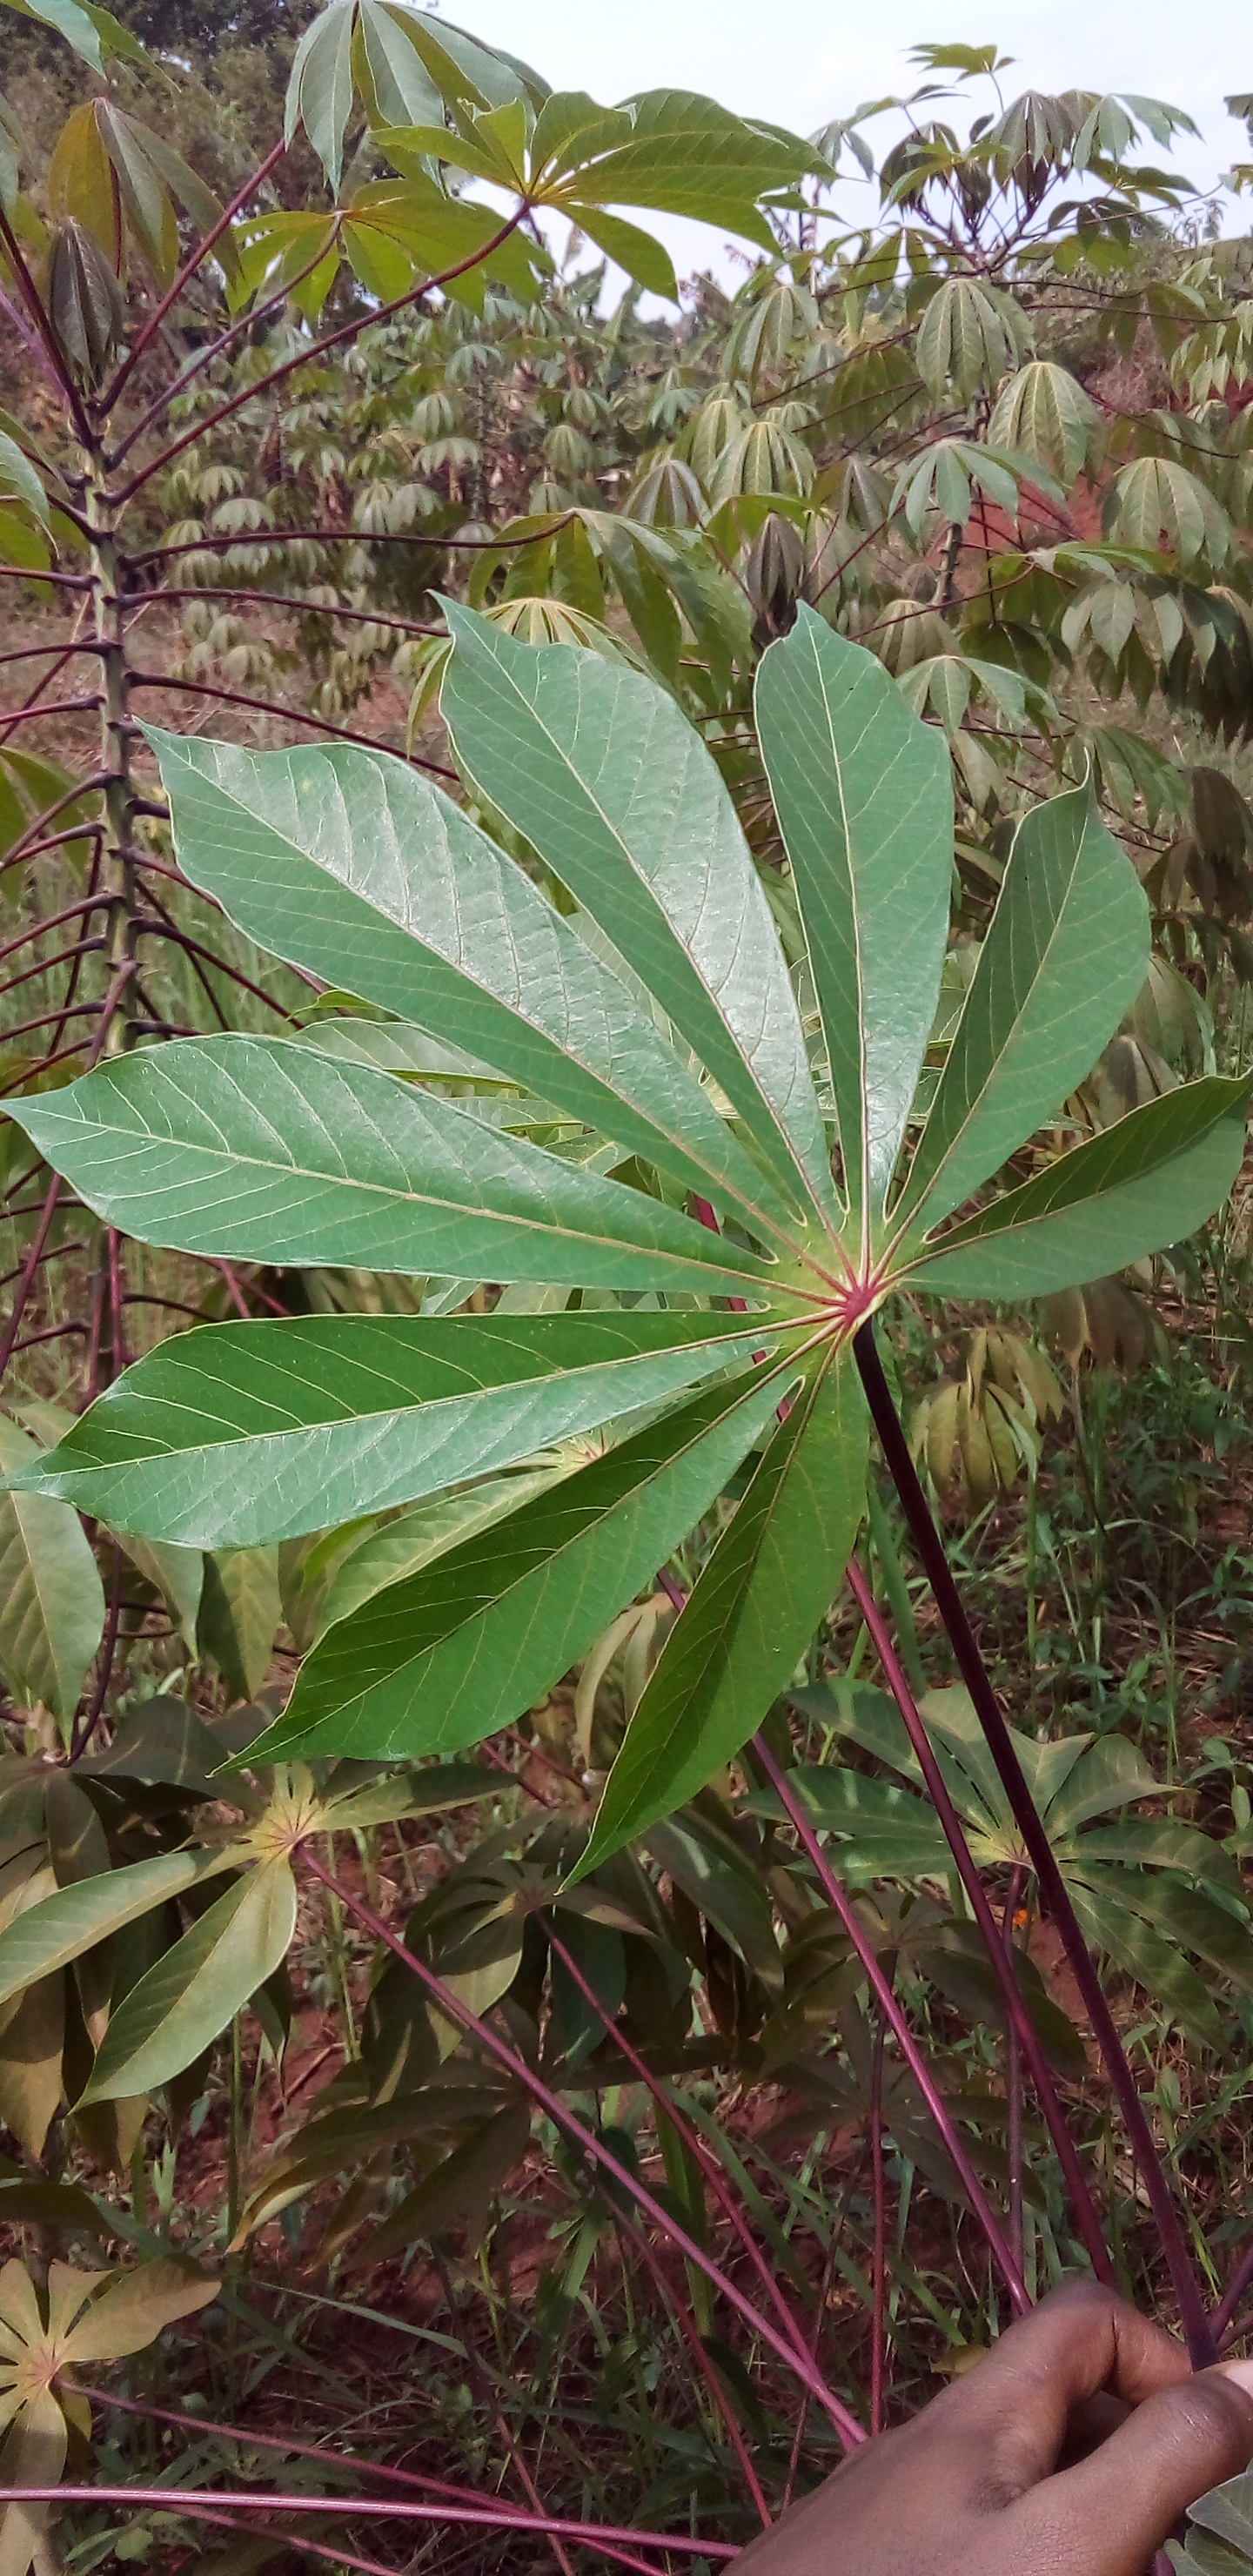
Label: healthy